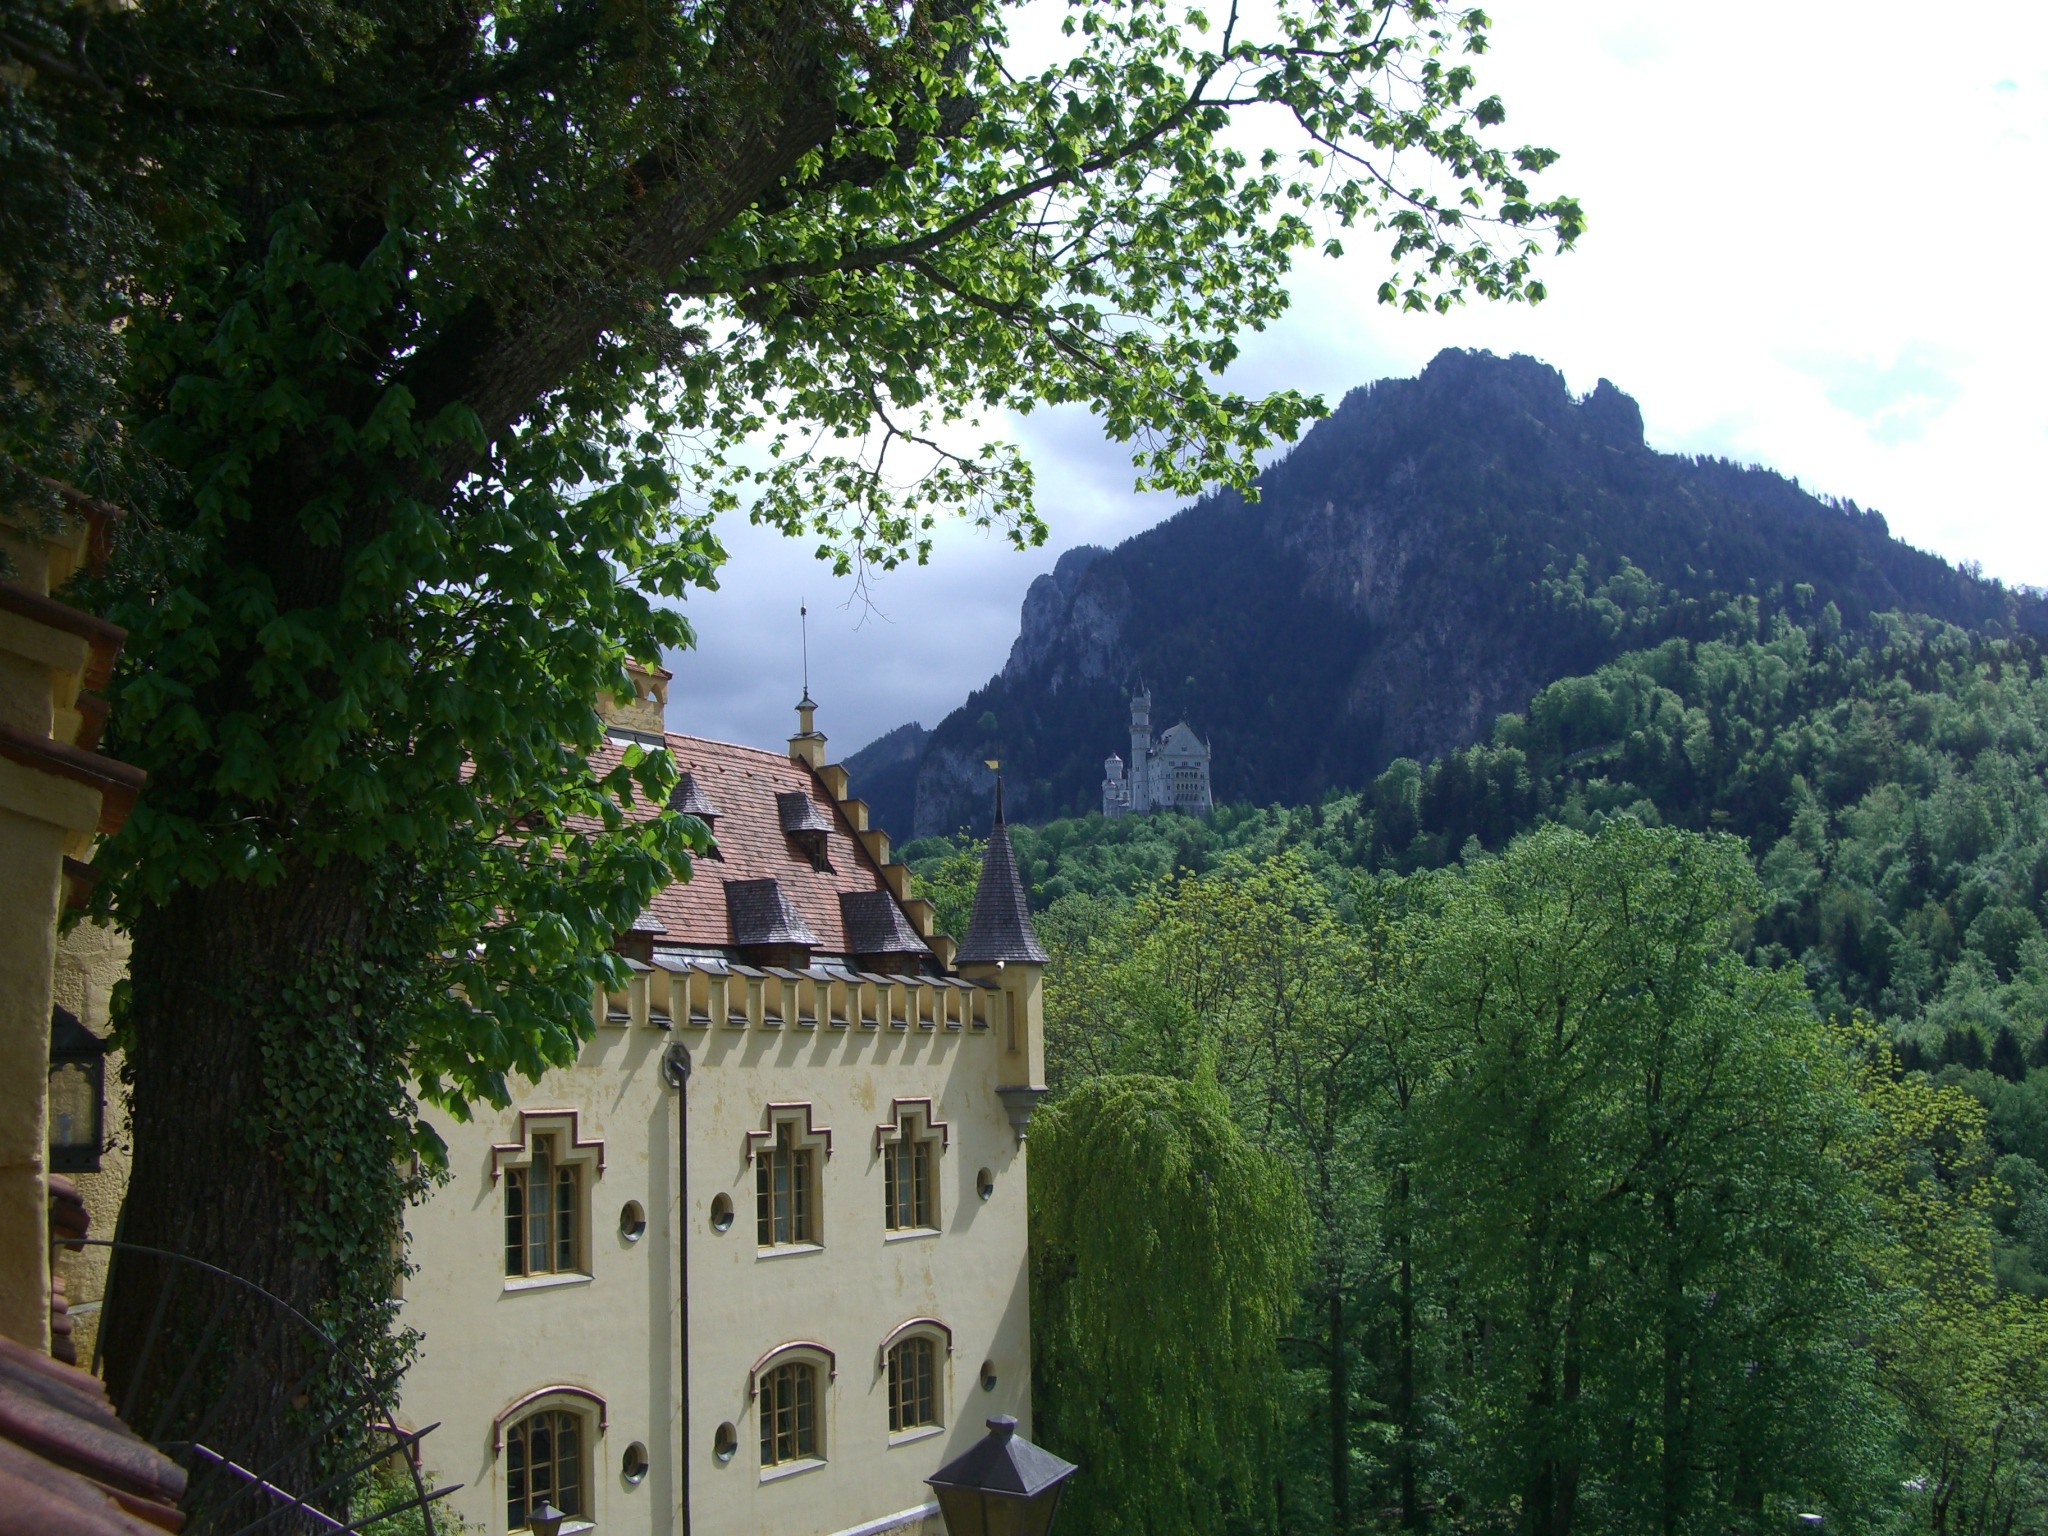
tree, mansion, town, building, chateau, village, castle, tourism, monastery, hohenschwangau, estate, neuschwanstein castle, s uling, allgau